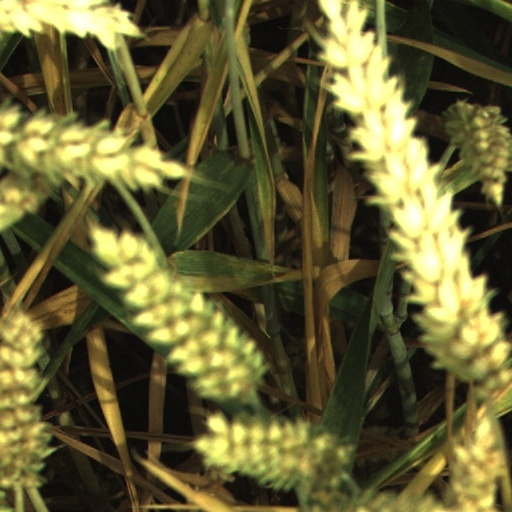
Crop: wheat